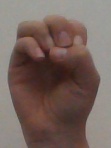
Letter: ha